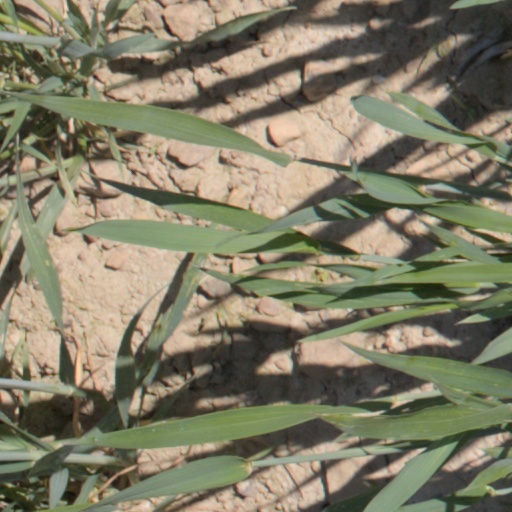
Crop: wheat